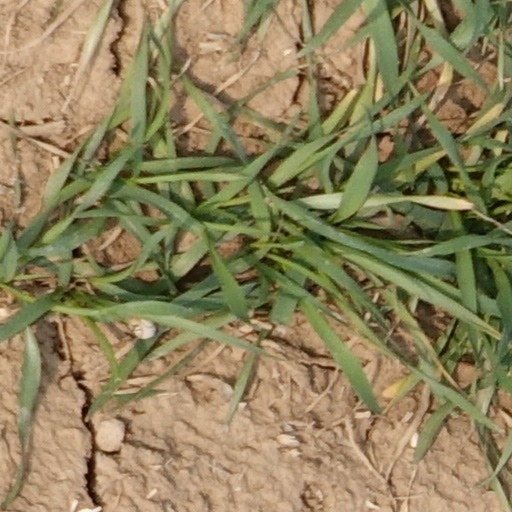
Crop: wheat